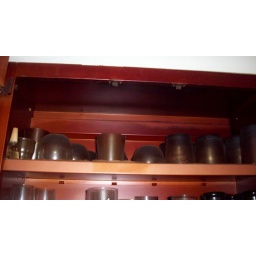
smoked glasses in kitchen cupboard